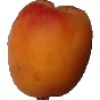
Label: Apricot 1